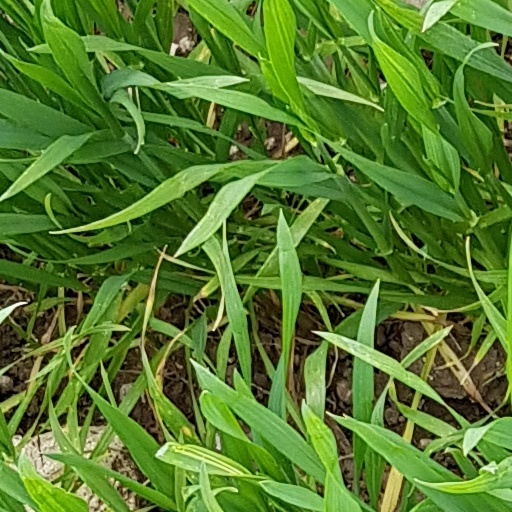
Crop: wheat